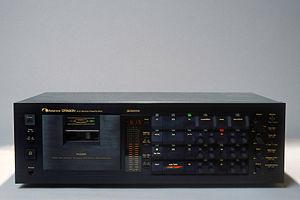
Platine cassette Nakamichi Dragon
Un magnétocassette ou magnétophone à cassette est un magnétophone utilisant une cassette audio comme support de lecture et d'enregistrement.